Mohsen Sadr

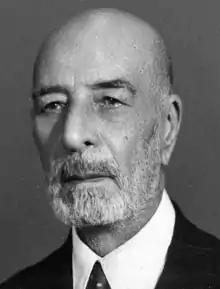
Sadr in 1945

Mohsen Sadr (also known by his title: Sadr ol-Ashraf [II]; 1871 – 19 October 1962) was a judge and politician, the prime minister of Iran and the president of the Senate of Iran. During his government, Iran became one of the founding states of the United Nations by signing the Charter of the United Nations.